Swami Anand Krishna

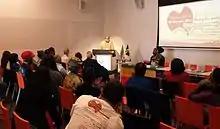
Anand Krishna of Indonesia addresses the Parliament of World's Religions in December 2009, Melbourne, Australia

Anand spoke at Earth Dialogues on Water Planet (Dialogos da Terra no Planeta Aqua) hosted by the government of Minas Gerais and Green Cross International in Belo Horizonte, Brazil on 26–28 November 2008. Anand presented his paper on Water of Life, Wisdom of the Ancient – In Pursuit of the Indigenous Wisdom of Sundaland and South America to Save Our Planet. His paper was published as a book with the same title in 2009.